Julius Hegyi

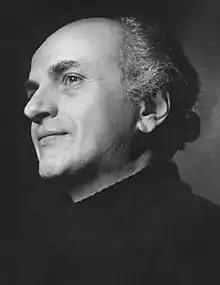
Julius Hegyi

He spent his lifetime building orchestras, founding chamber music groups and instilling a passion for music in young and old alike. His belief in contemporary music, especially American music, as conductor, violinist and mentor, brought compelling listening experiences to his audiences. Hegyi was well known for his expert grasp of European repertoire, routinely giving commanding performances of Beethoven and Brahms, for example.